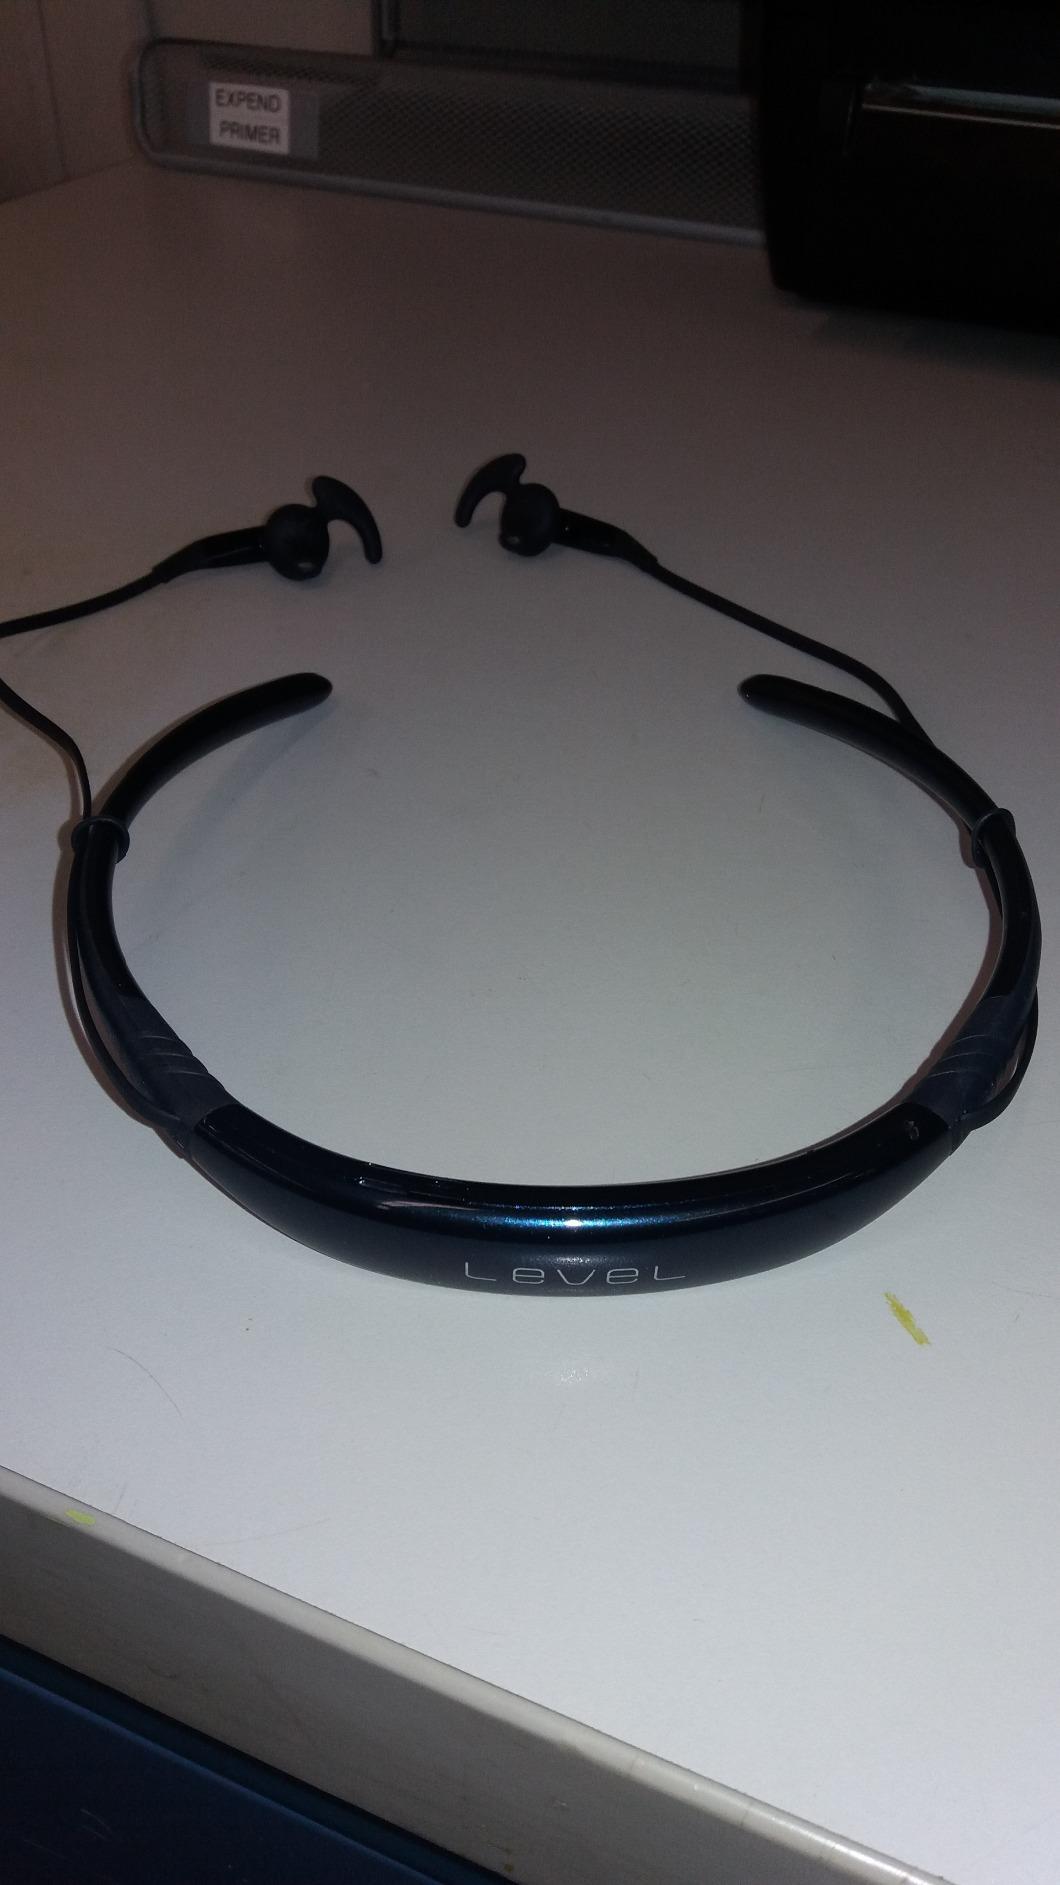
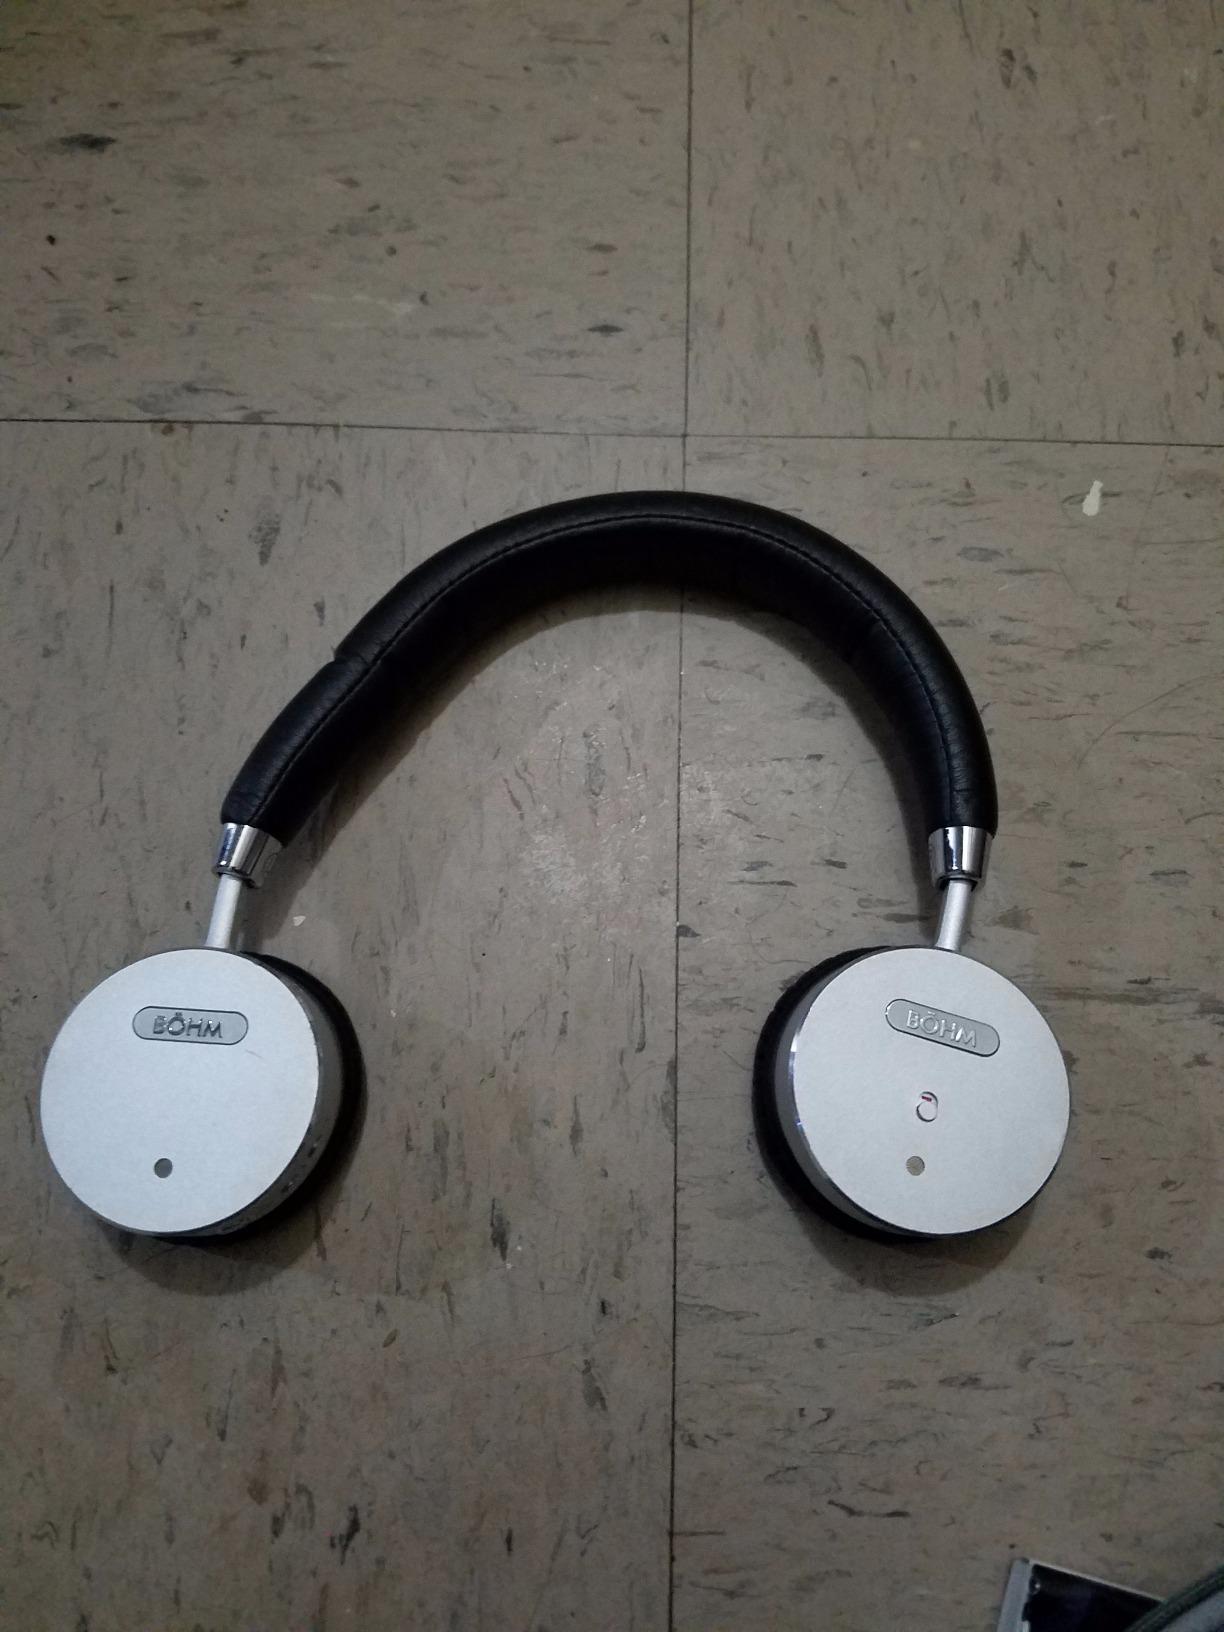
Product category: headphones
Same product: no